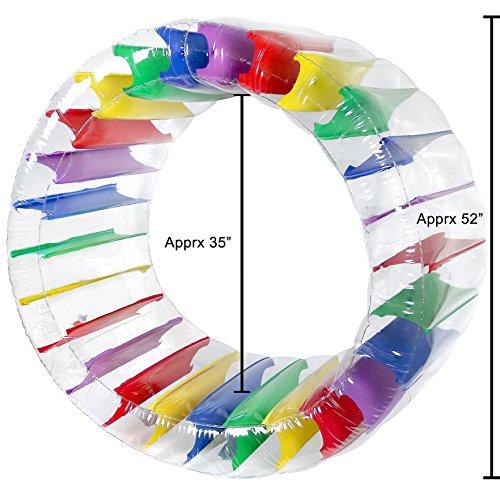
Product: Greenco Kids Colorful Inflatable Water Wheel Roller Float 52" Diameter
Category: Toys & Games | Sports & Outdoor Play | Pools & Water Toys | Pool Rafts & Inflatable Ride-ons
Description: Big colorful kids water wheel for a fun pool experience.
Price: $26.39
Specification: ProductDimensions:14x11x3.5inches|ItemWeight:4pounds|ShippingWeight:6.45pounds(Viewshippingratesandpolicies)|Manufacturer:Homeco|ASIN:B01C6616TO|DomesticShipping:ItemcanbeshippedwithinU.S.|InternationalShipping:ThisitemcanbeshippedtoselectcountriesoutsideoftheU.S.LearnMore|Itemmodelnumber:CNP2165